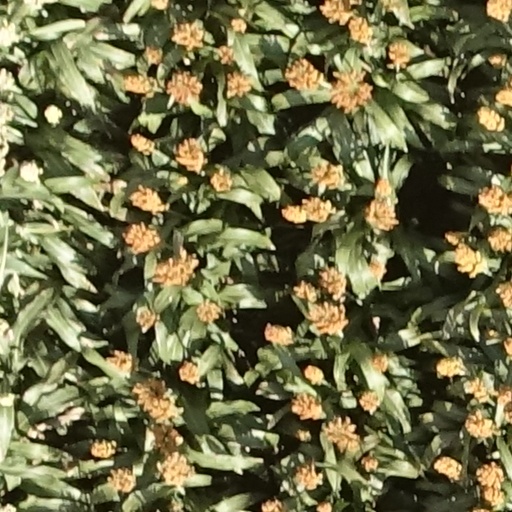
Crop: sorghum